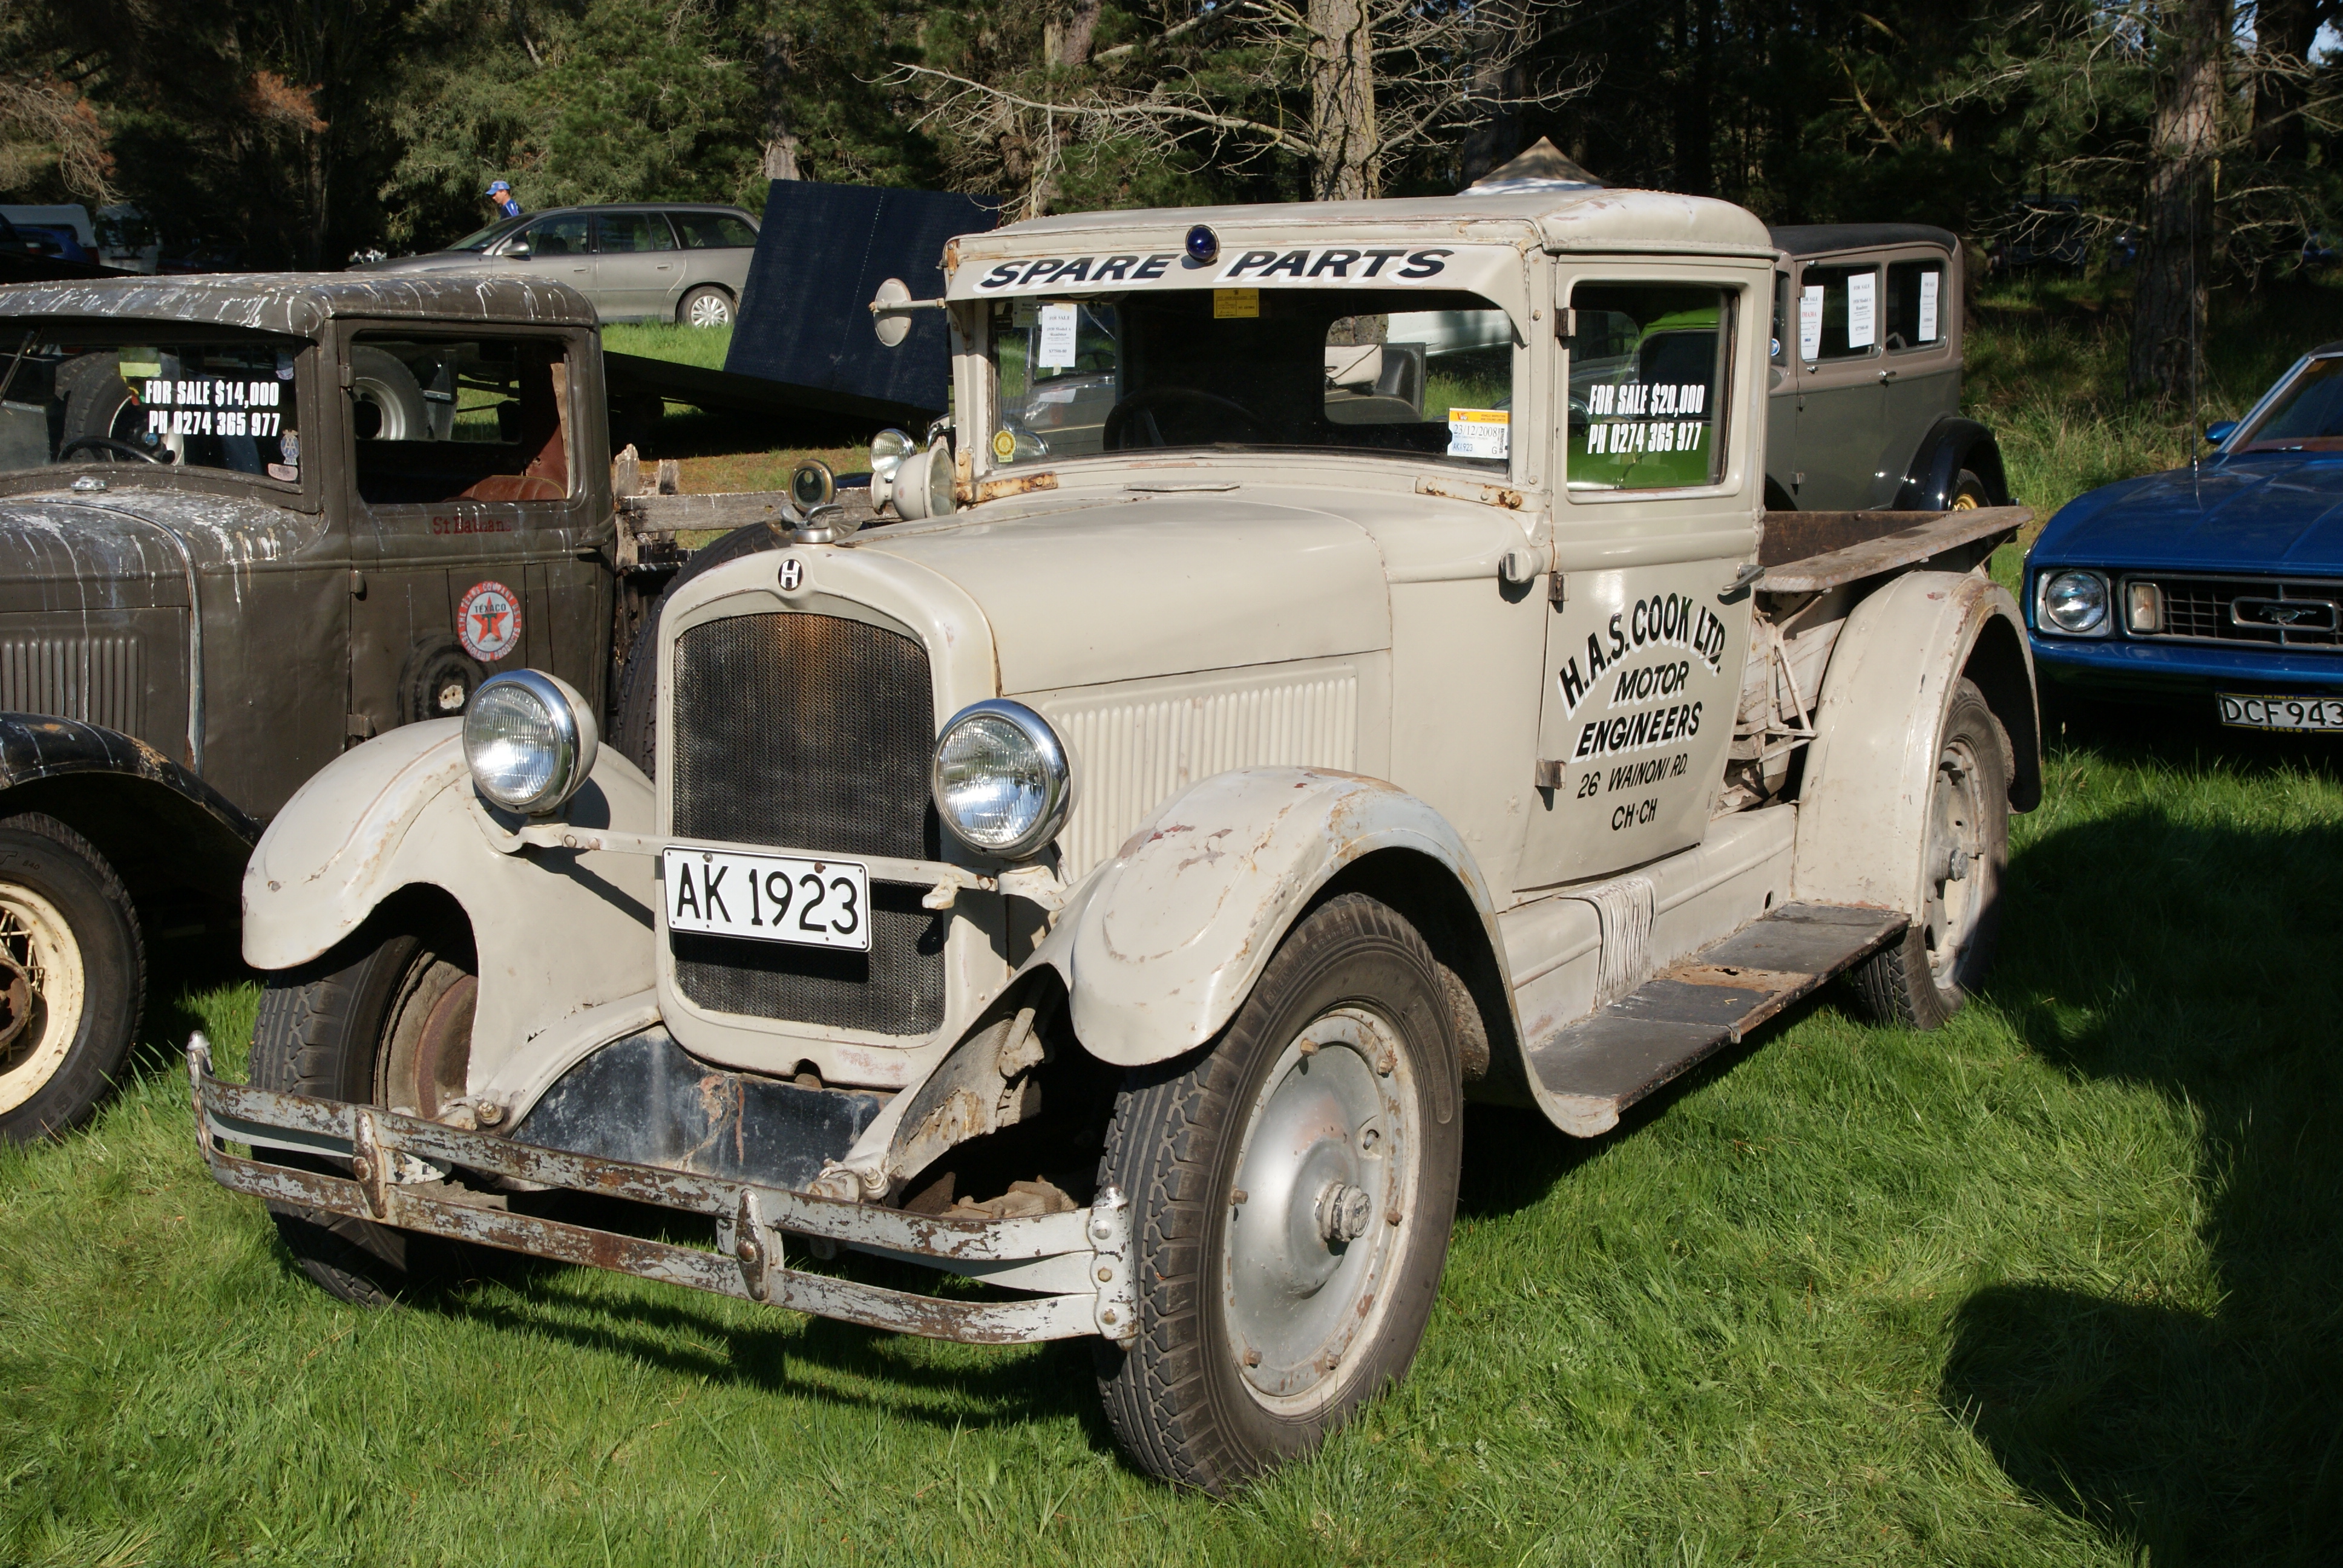
car, truck, vehicle, motor vehicle, vintage car, ford, classic, 1923gardnertourer, antique car, hot rod, land vehicle, touring car, automobile make, luxury vehicle